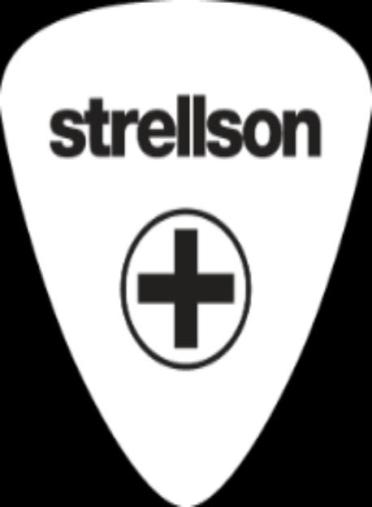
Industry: Clothes